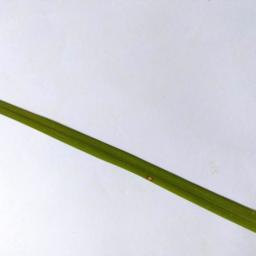
Label: Rice___Leaf_Blast